John Marsh (pioneer)

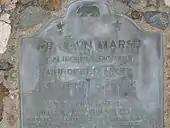
Plaque marking the site of his murder

Marsh soon began construction of a mansion built entirely of stone quarried from the nearby hills. Abby chose to site the house next to Marsh Creek, with a fine view of the surrounding valley and Mount Diablo. The present city of Brentwood, California developed north of here. Designed by San Francisco architect Thomas Boyd, the Gothic-Revival style home incorporated a tower and exterior porch supported by octagonal pillars. The entire cost of the home did not exceed $20,000. Abby died in 1855, before the Stone House was completed. Marsh moved into the new house about three weeks before he was murdered.